Irene Pivetti

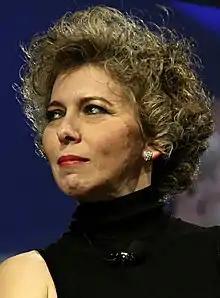
Pivetti in 2010

Irene Pivetti (born 4 April 1963) is an Italian journalist, television presenter, and politician. From 1994 to 1996, she was president of the Chamber of Deputies. After leaving politics, she started a career in television, like her sister Veronica, a popular Italian actress.